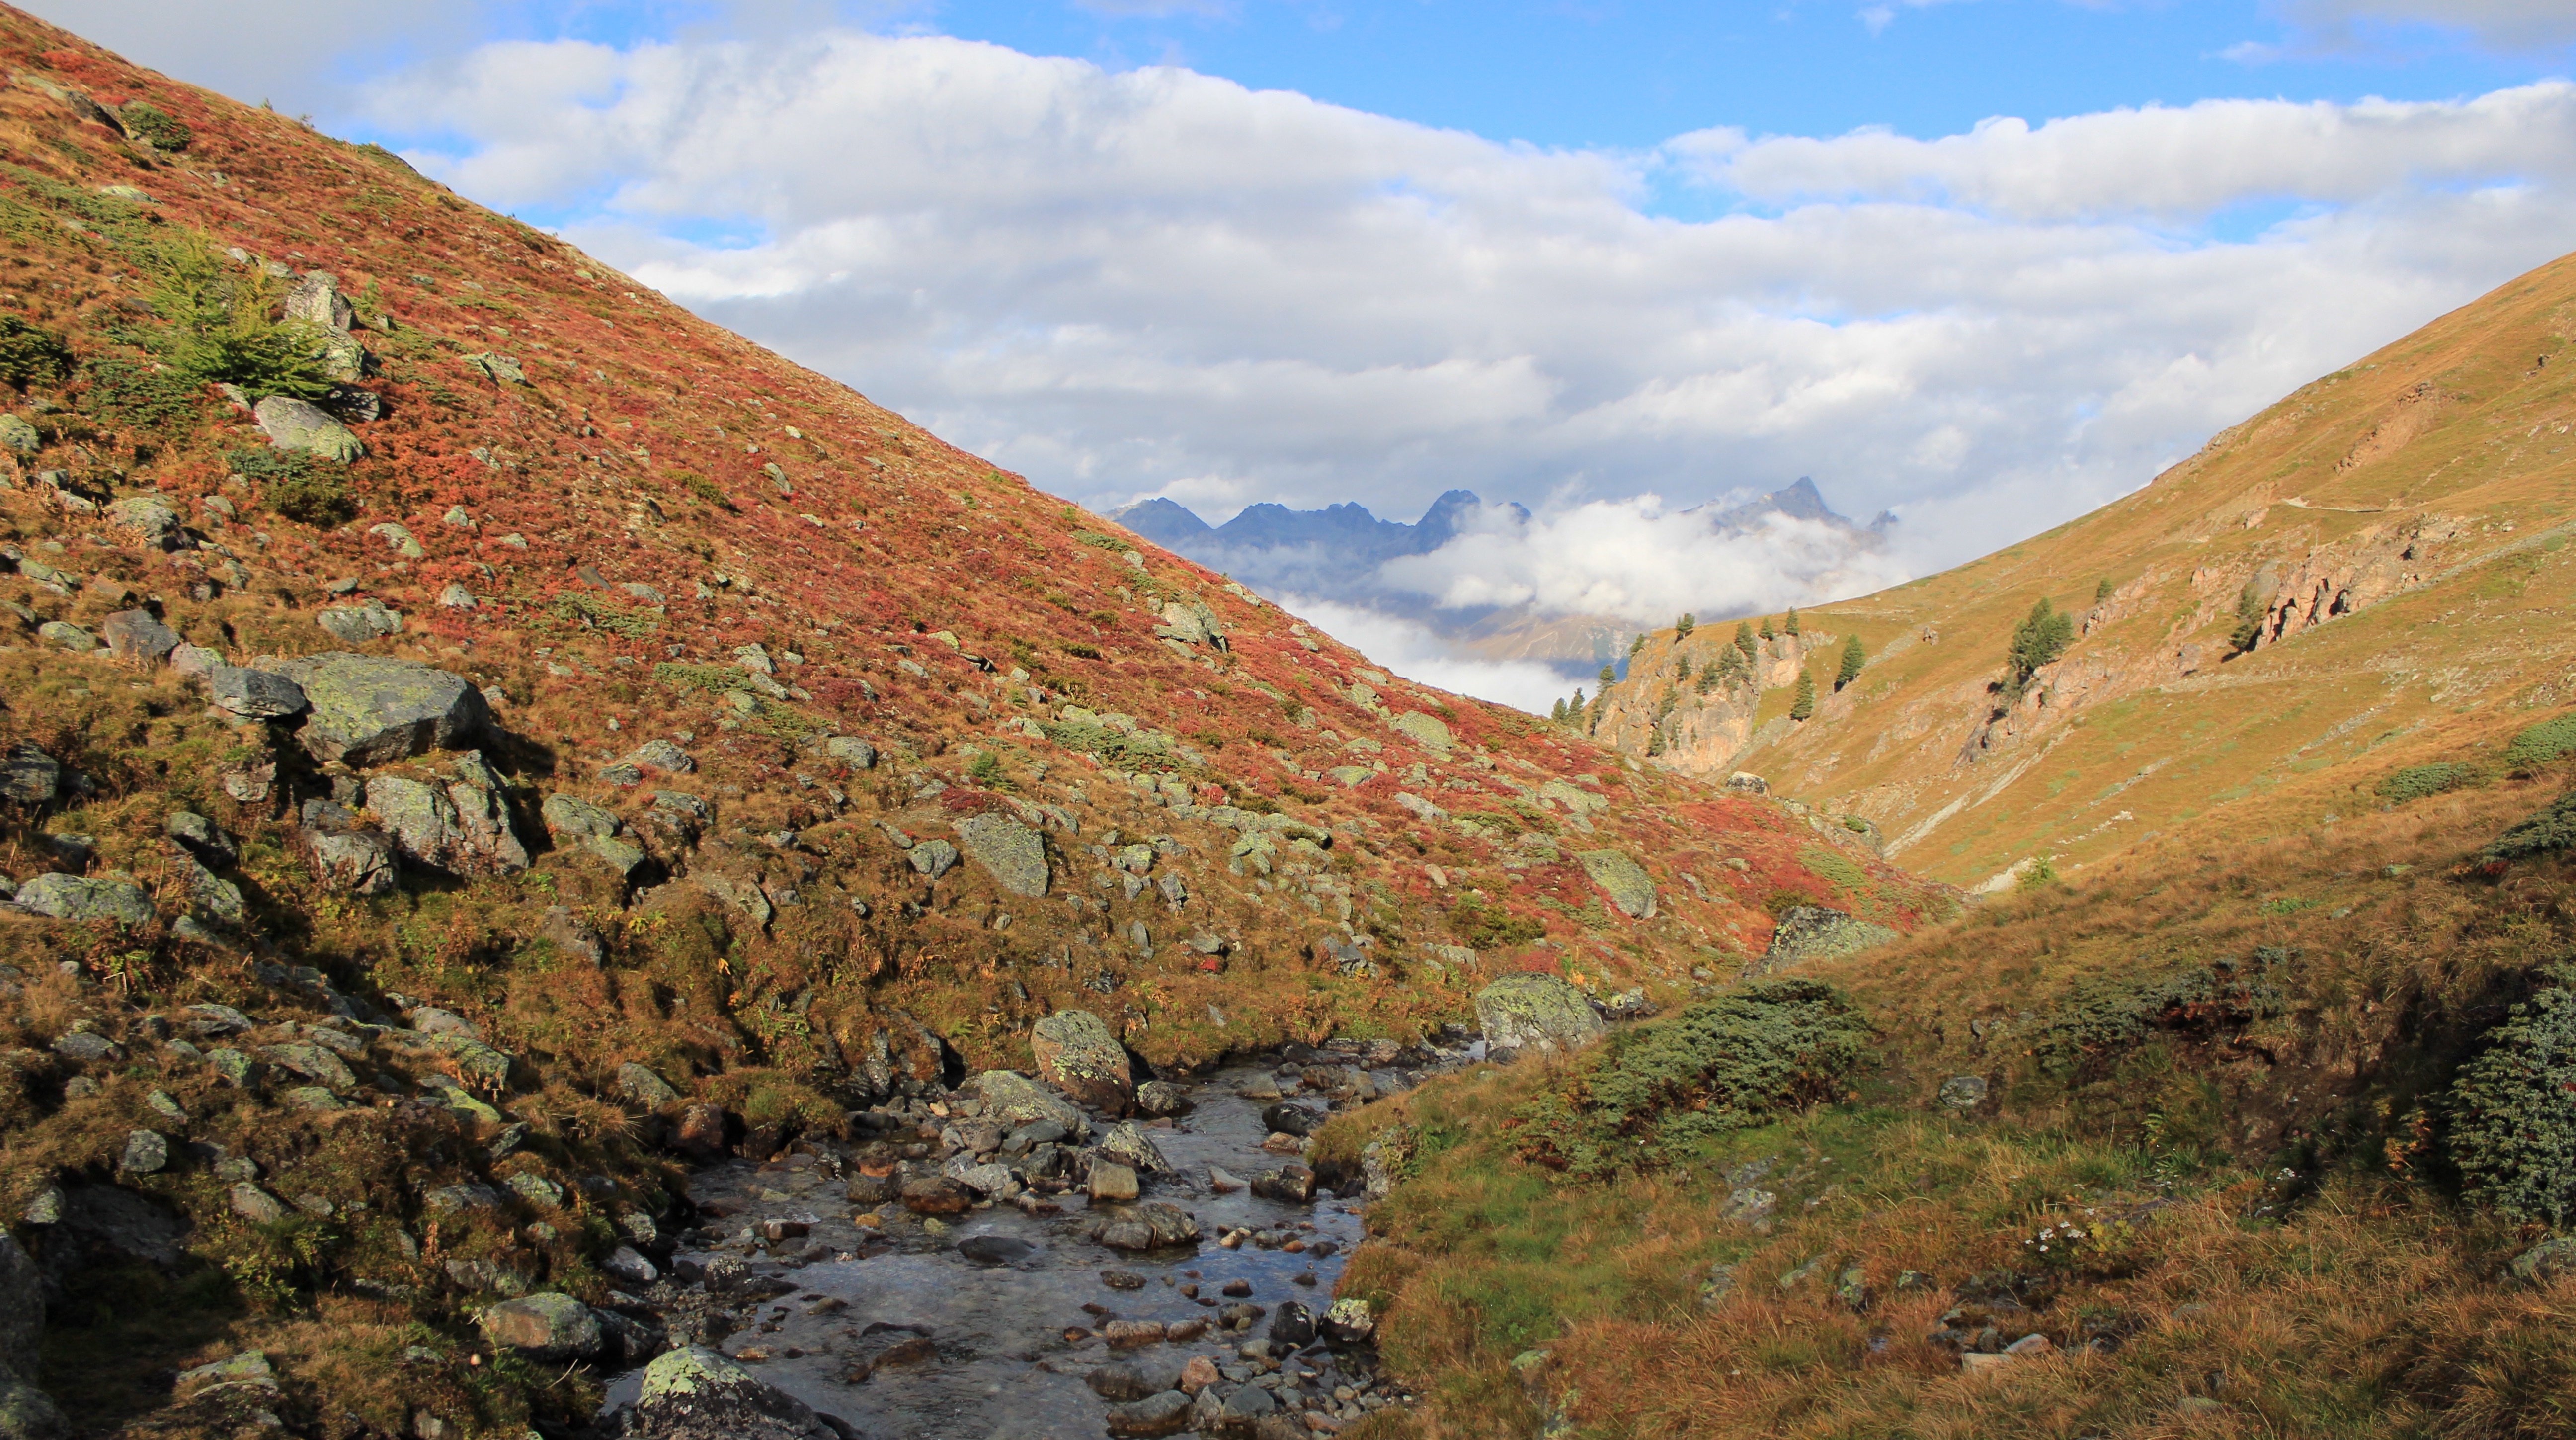
landscape, rock, wilderness, walking, mountain, trail, leaf, hill, lake, adventure, valley, mountain range, autumn, canyon, terrain, ridge, geology, plateau, fell, loch, ecosystem, wadi, landform, mountain pass, geographical feature, mountainous landforms